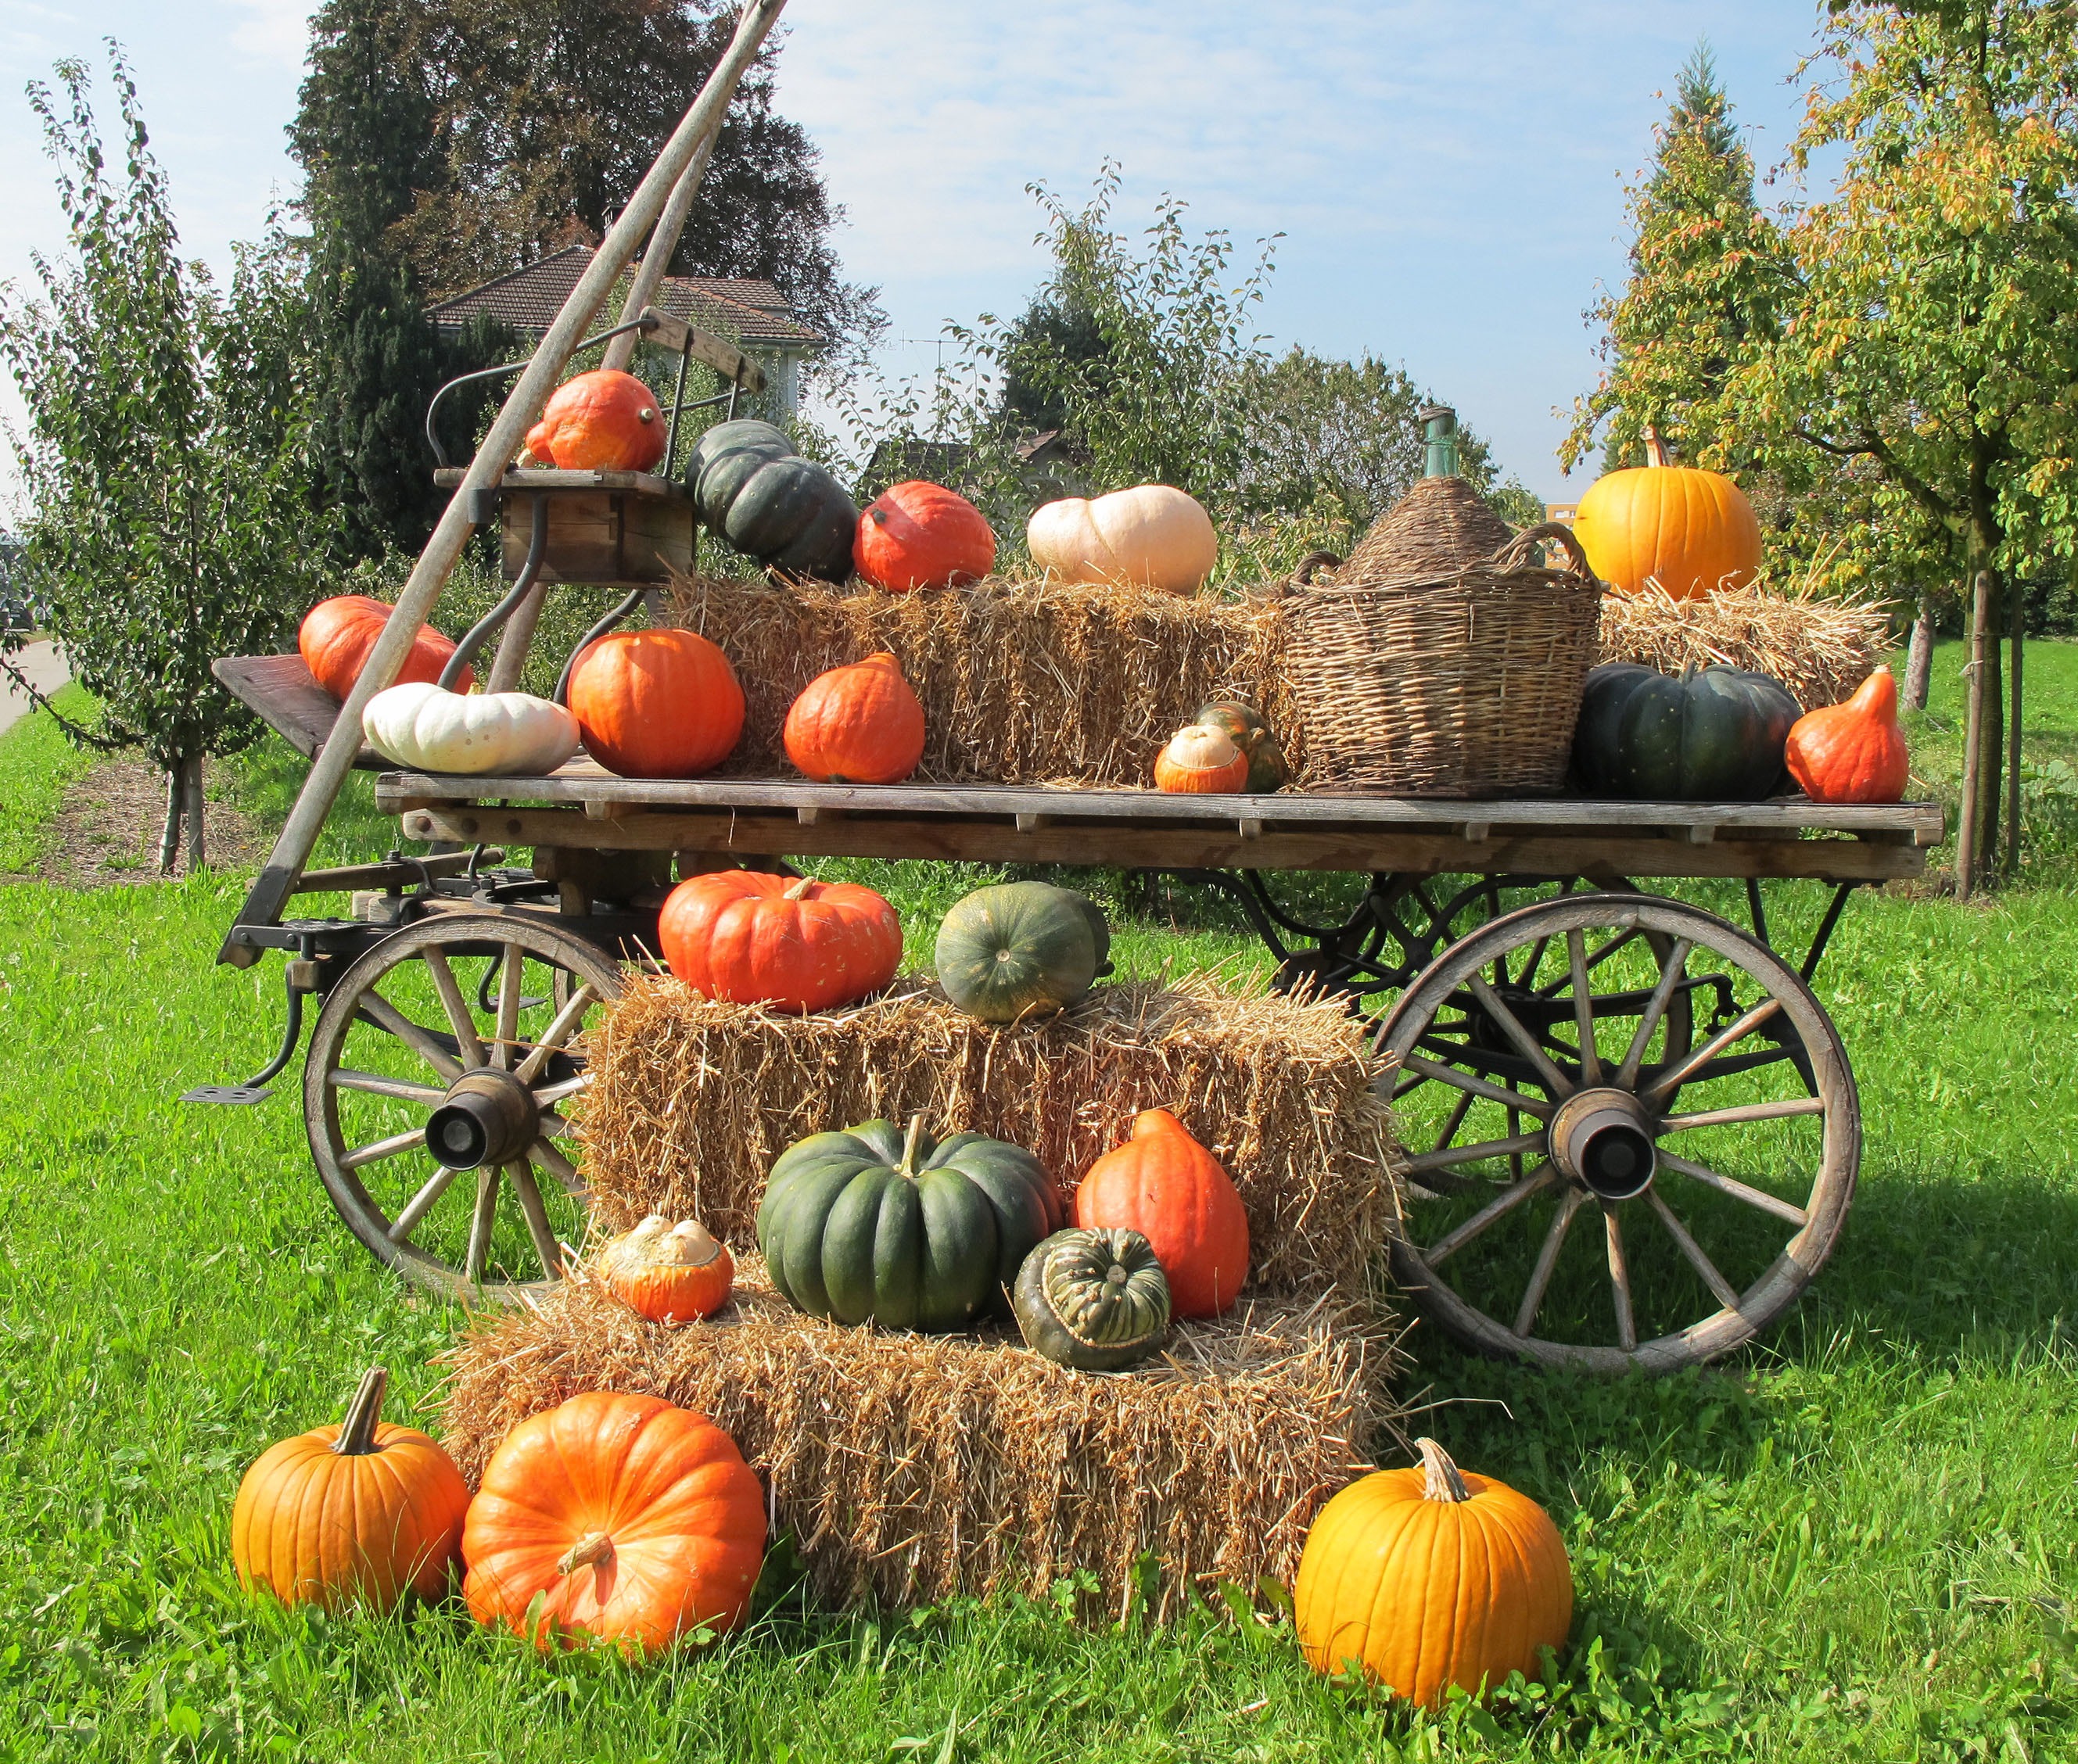
hay, farm, fall, flower, decoration, orange, food, harvest, produce, vegetable, autumn, pumpkin, halloween, season, gourd, thanksgiving, squares, seasonal, pumpkins, man made object, wooden wagon